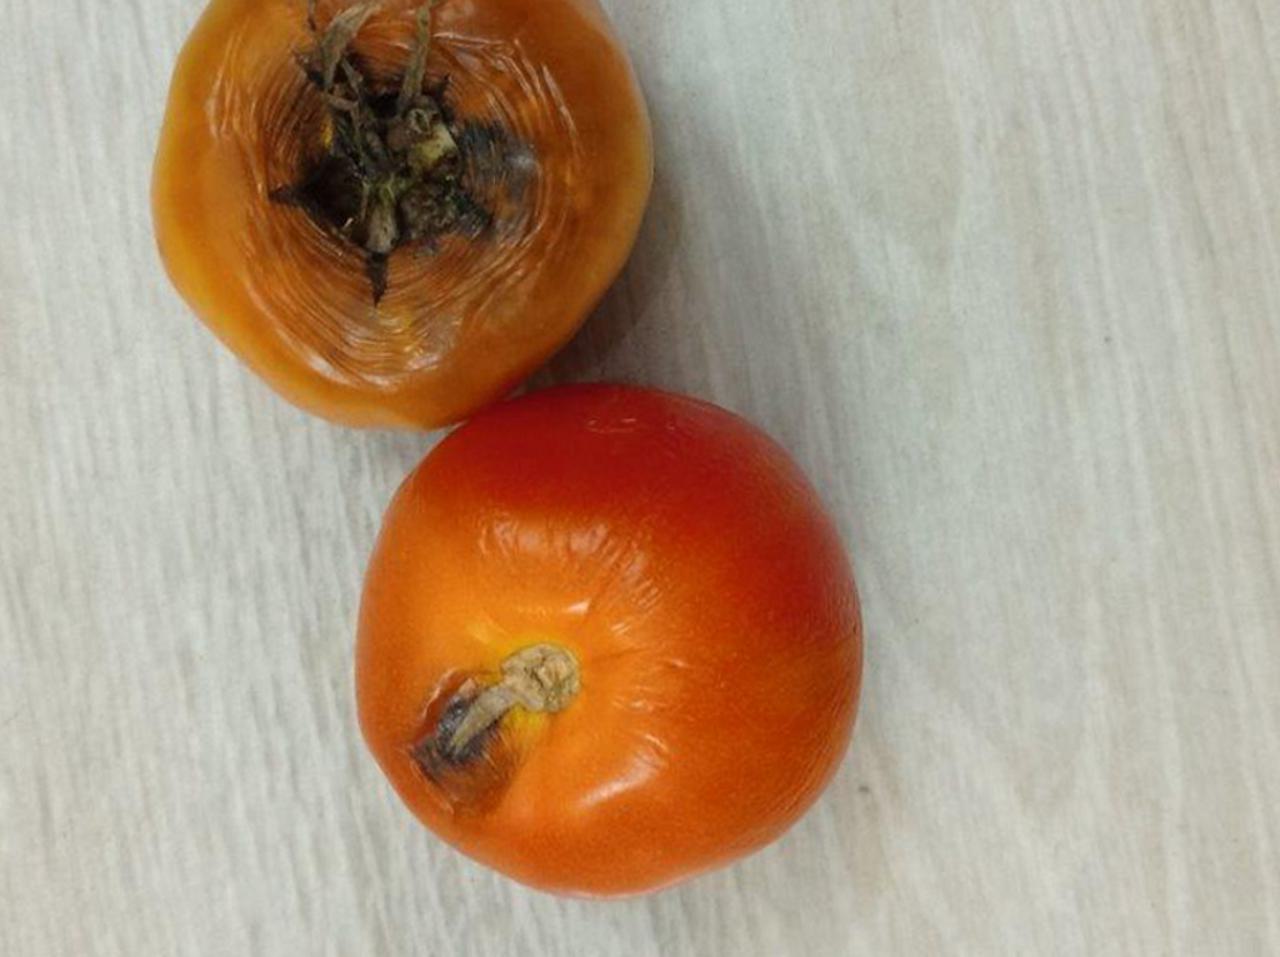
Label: Rotten